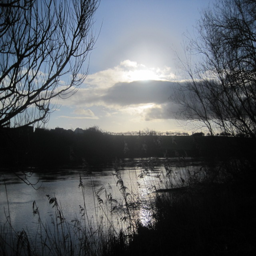
an elusive sun over the tees